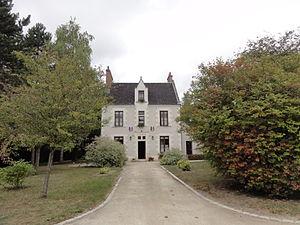
Fresnes (Loir-et-Cher) mairie
Fresnes est une commune française située dans le département de Loir-et-Cher, en région Centre-Val de Loire.